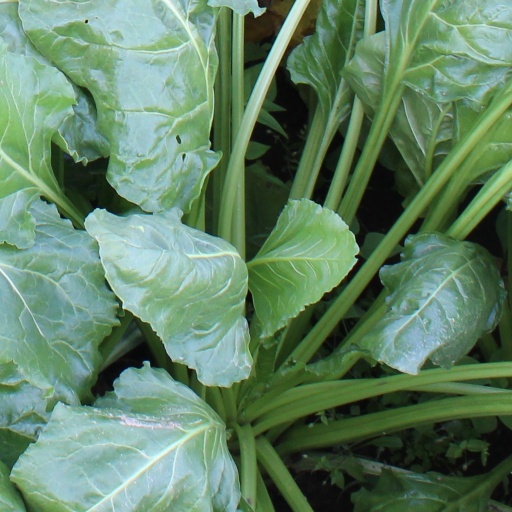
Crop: sugar beet